Power electronics

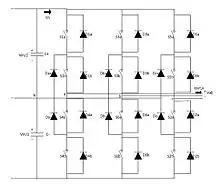
FIGURE 10: Three-level neutral-clamped inverter

A relatively new class called multilevel inverters has gained widespread interest. Normal operation of CSIs and VSIs can be classified as two-level inverters because the power switches connect to either the positive or the negative DC bus. If more than two voltage levels were available to the inverter output terminals, the AC output could better approximate a sine wave. For this reason multilevel inverters, although more complex and costly, offer higher performance. A three-level neutral-clamped inverter is shown in Figure 10.